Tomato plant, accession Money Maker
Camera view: vertical (180 deg); turntable rotation: 90 degrees
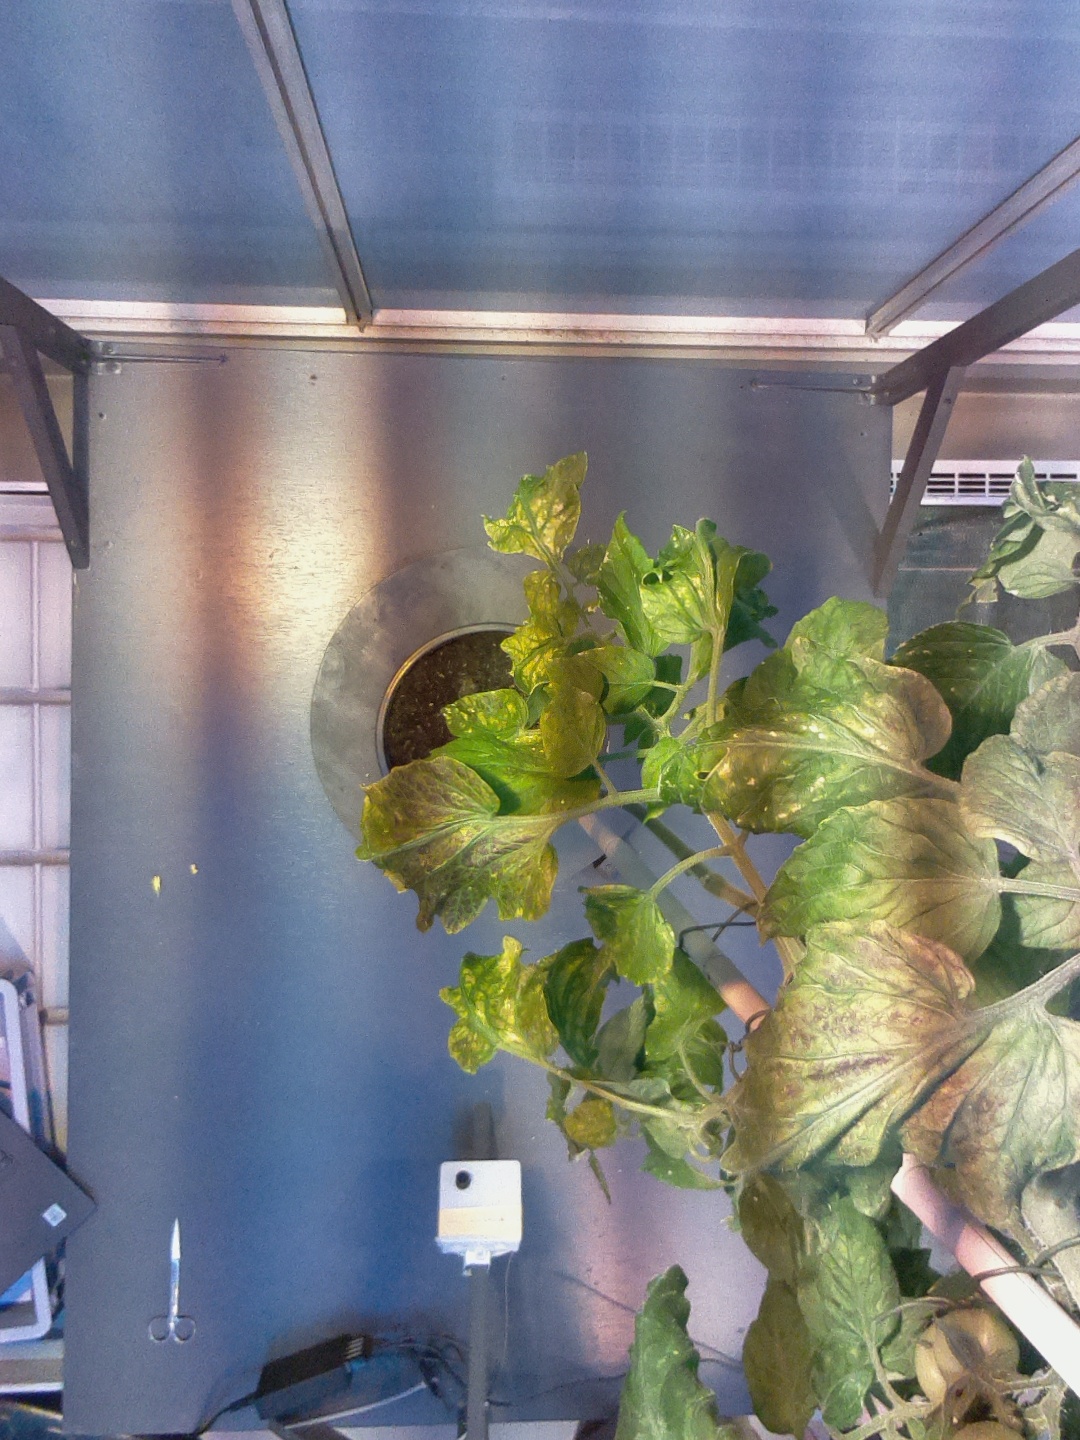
BBCH growth stage 73: 30%-40% of final fruit size